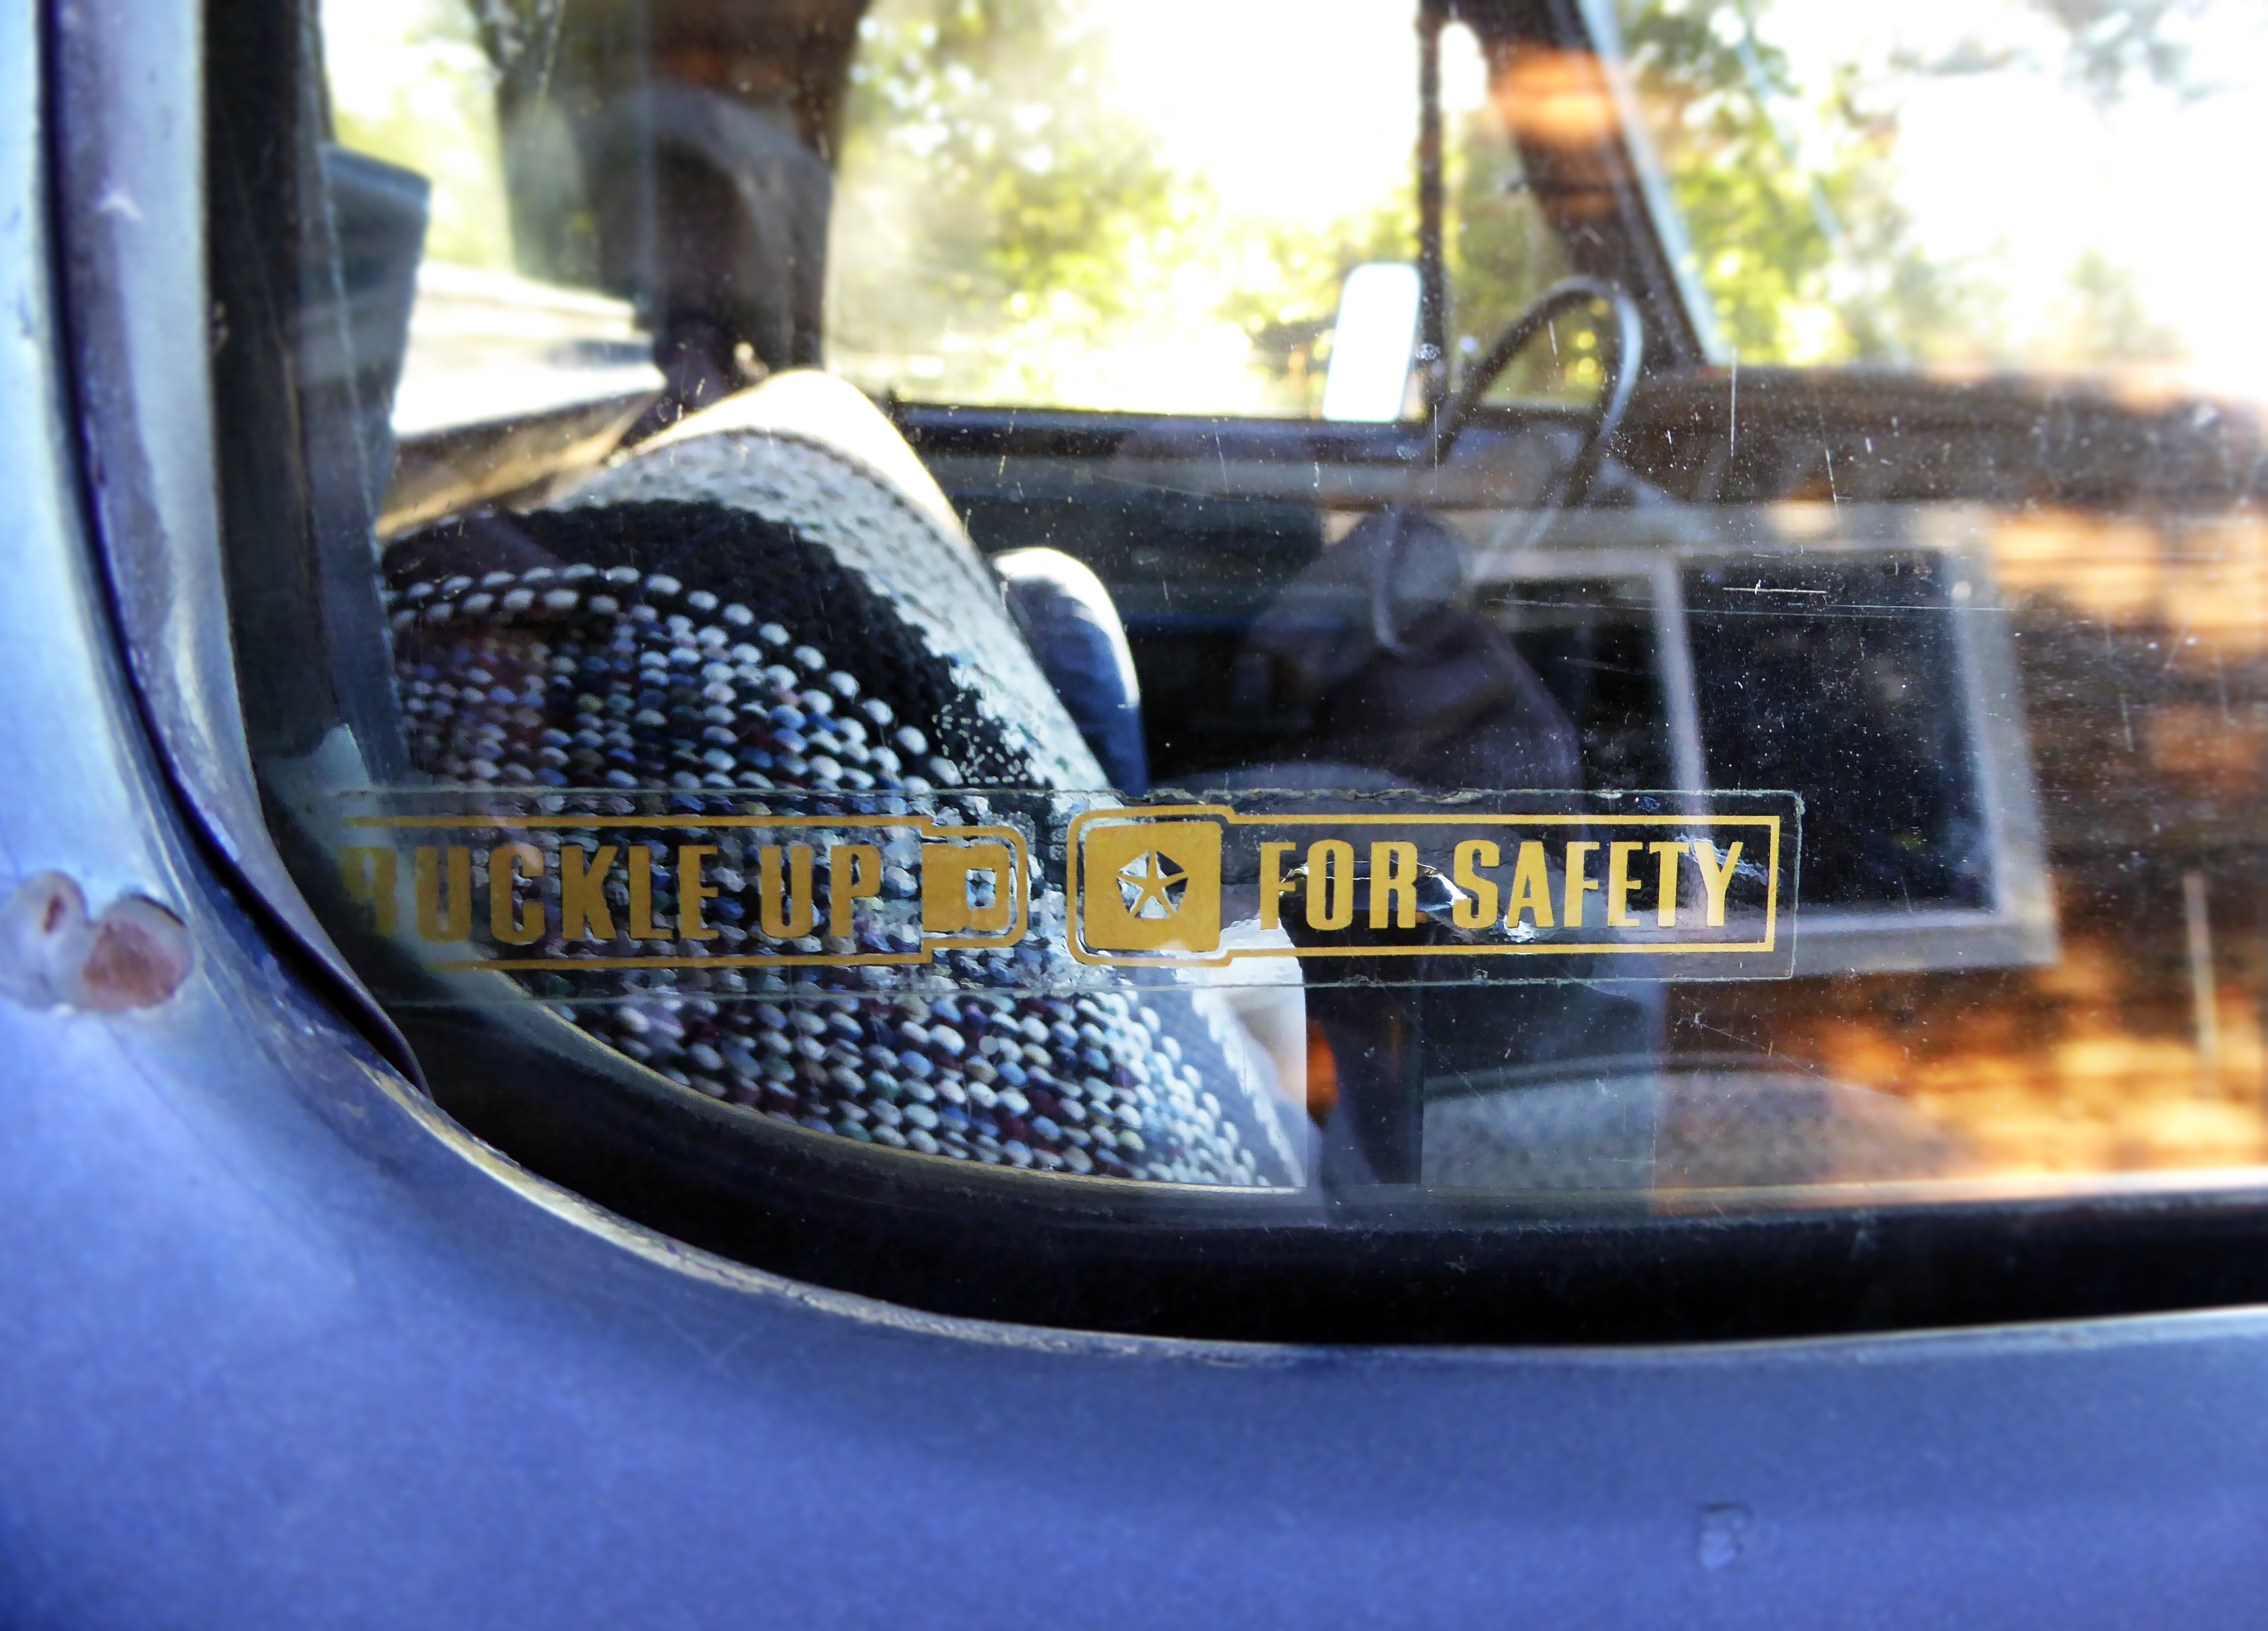
car, wheel, window, driving, vehicle, windshield, bumper, automobile make, automotive exterior